USS Franklin (CV-13)

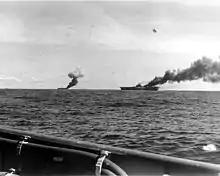
(left) and "Franklin" hit by "kamikazes", 30 October 1944

The keel of "Franklin" was laid down on 7 December 1942 in Shipway 11, the first anniversary of the attack on Pearl Harbor, and she was launched by the Newport News Shipbuilding Company, in Virginia, on 14 October 1943, sponsored by Lieutenant Commander Mildred H. McAfee, an American naval officer who was the Director of the WAVES. The warship was named in honor of the founding father Benjamin Franklin and for the previous warships that had been named for him; it was not named for the Battle of Franklin, Tennessee, that was fought during the American Civil War, as is sometimes erroneously reported, although a footnote in "The Franklin Comes Home" does attribute the naming to the Battle of Franklin. (Franklin, Tennessee was also named after Benjamin Franklin.) "Franklin" was commissioned on 31 January 1944. Among the plankowners was a ship's band made up of several enlisted men who were professional musicians at the time, including Saxie Dowell and Deane Kincaide, assigned to "Franklin" by a lottery.